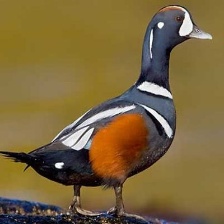
Species: HARLEQUIN DUCK
Scientific name: HISTRIONICUS HISTRIONICUS
ImageNet parent category: drake